Tangahoe Formation

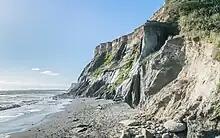
Exposed rock at Waihi Beach Reserve, South Taranaki, New Zealand

The Tangahoe Formation is a geologic formation in the southwestern North Island of New Zealand.